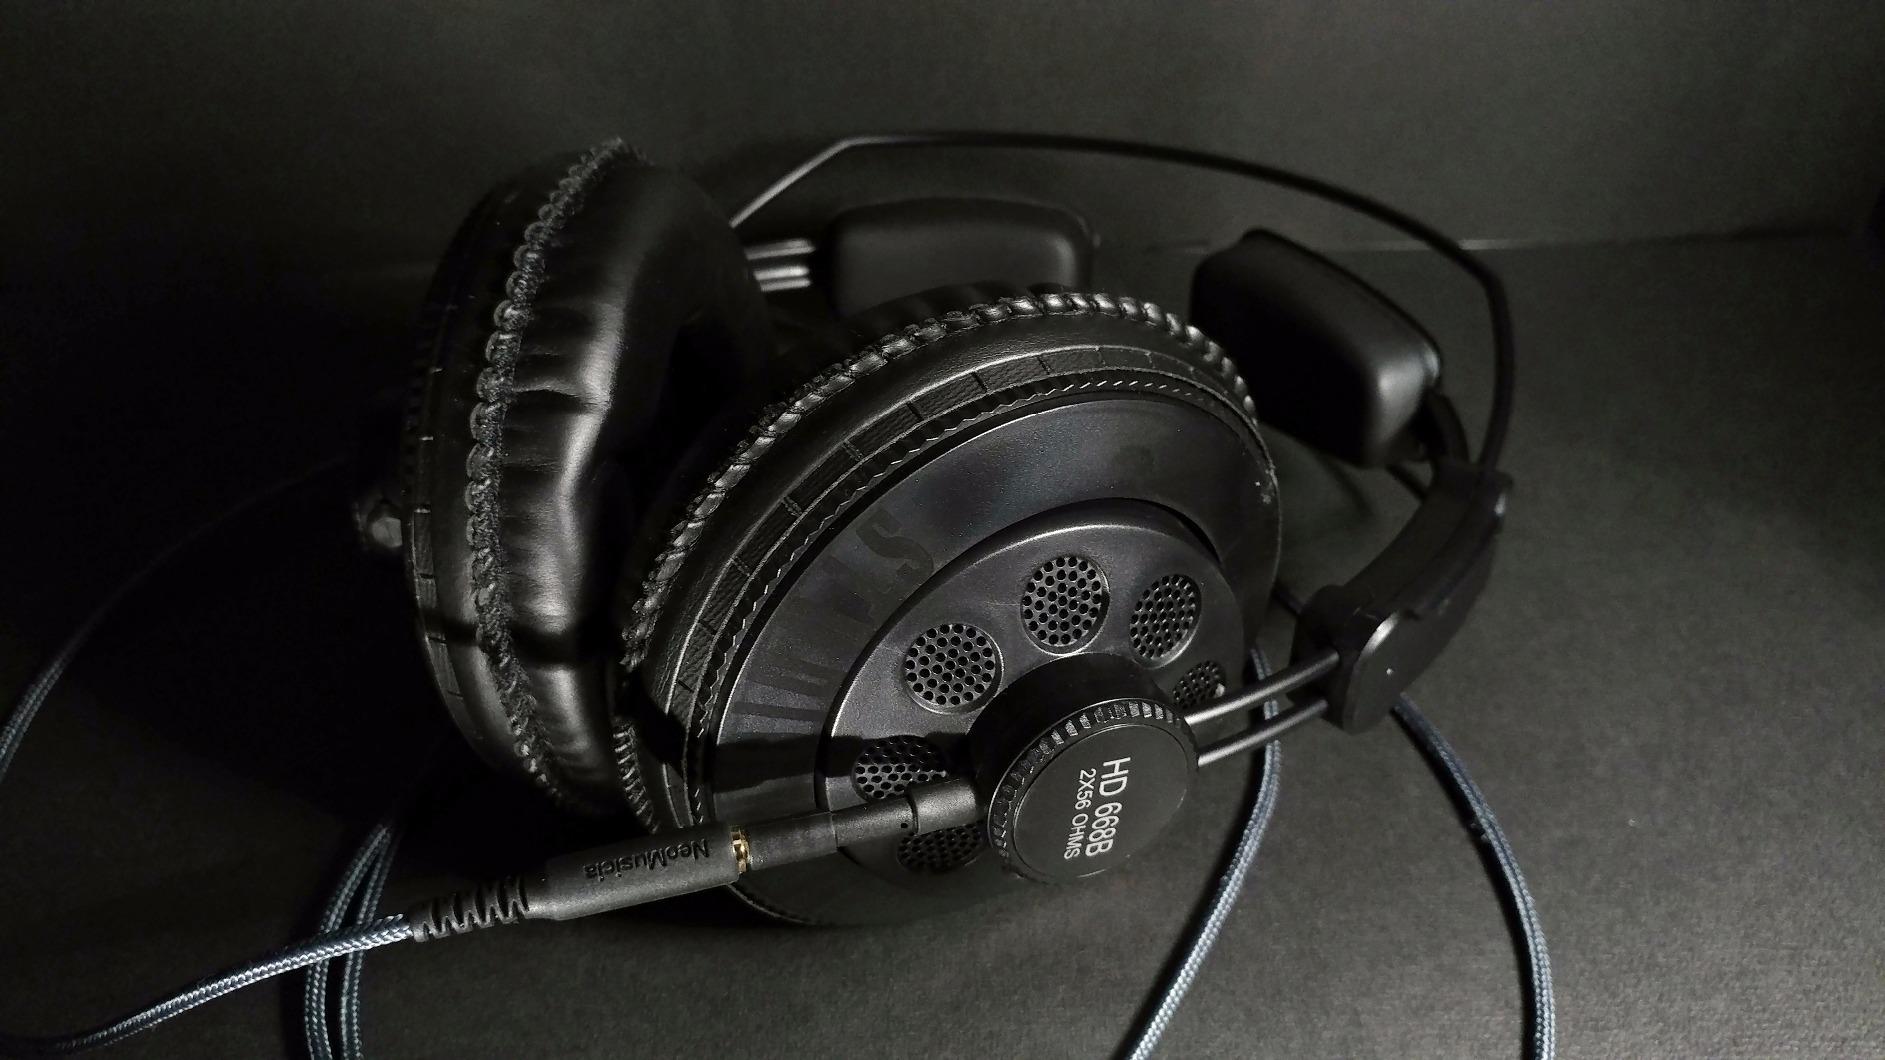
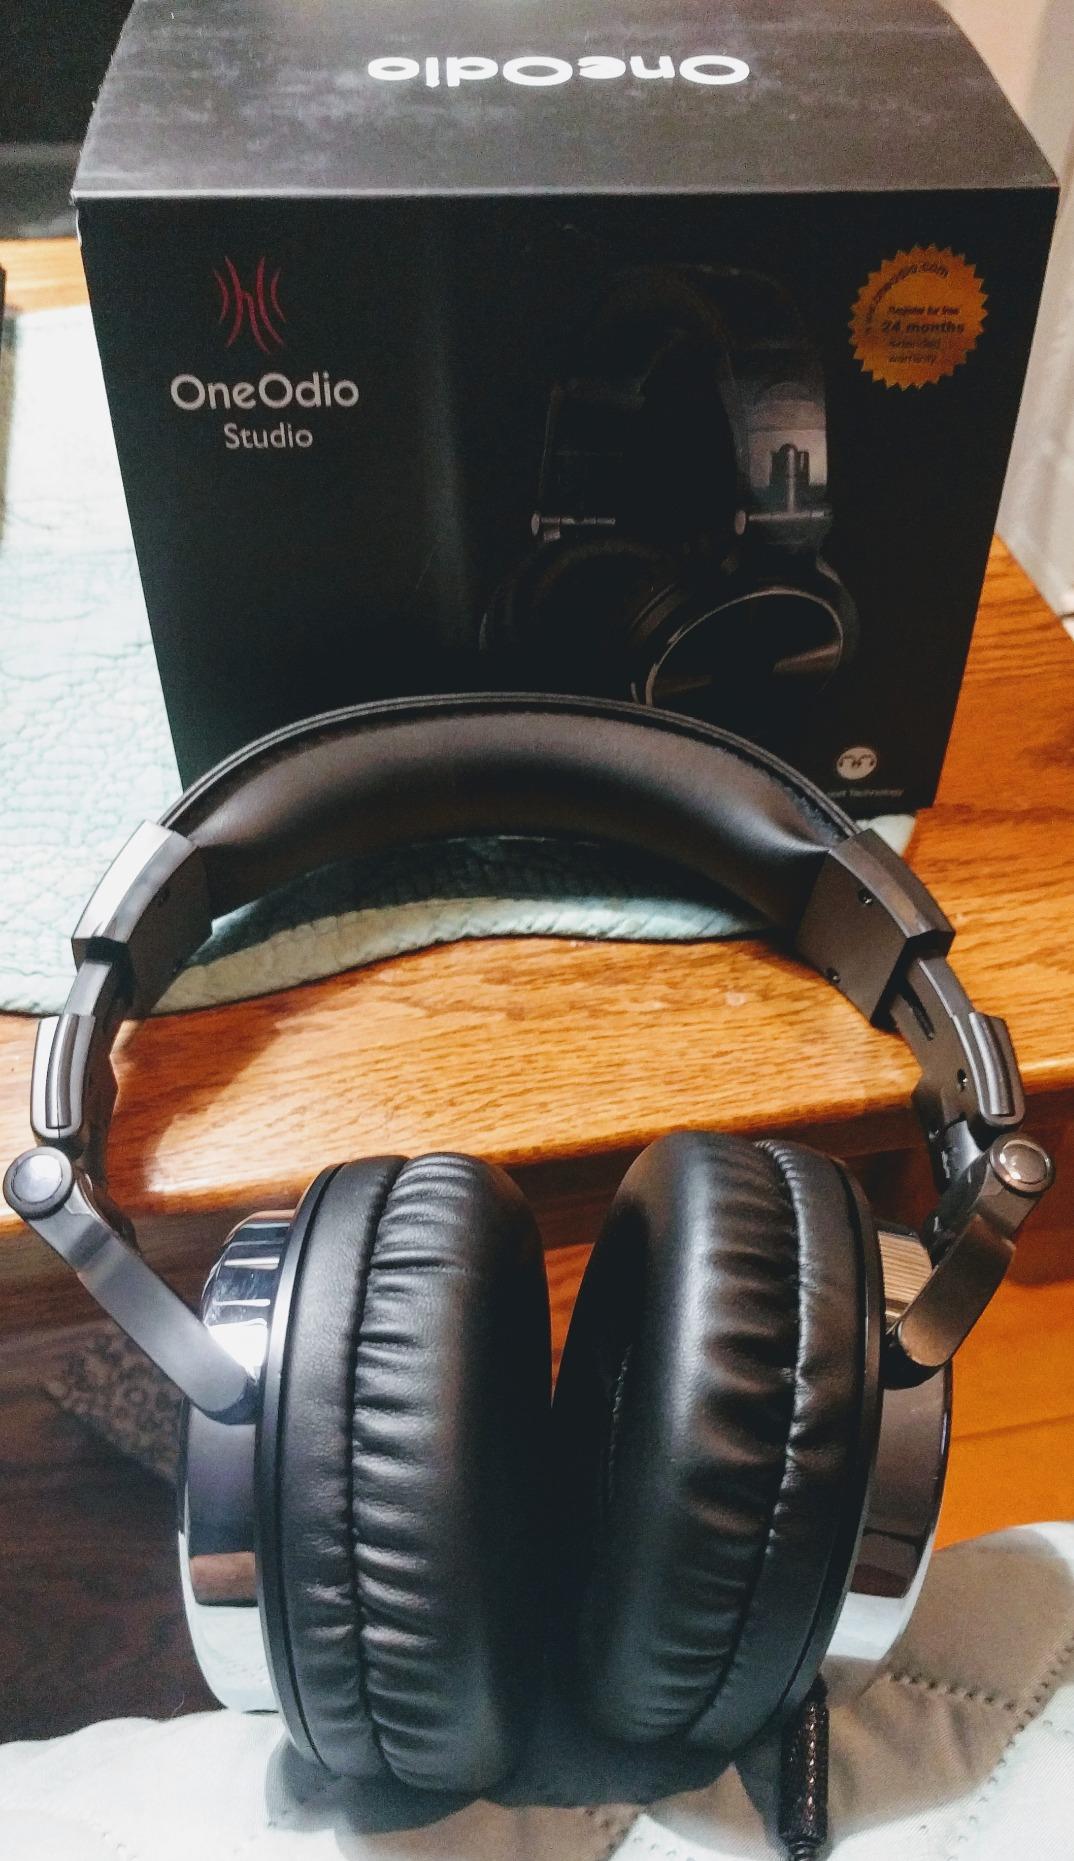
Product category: headphones
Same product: no